Leo Sirota

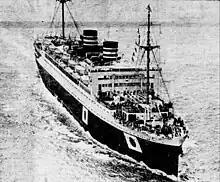
The "Tatsuta Maru" arriving in San Francisco on July 30, 1941

On September 18, 1931, the Mukden Incident occurred, which initiated a chain of events that ultimately led to the Second Sino-Japanese War and Pacific War. Sirota and his family were untouched by political events at first, but they began to encroach into their lives as the 1930s progressed. Sirota's home was located near an Imperial Japanese Army barracks; when the 2-26 Incident occurred in 1936, soldiers stood guard in front of his house.